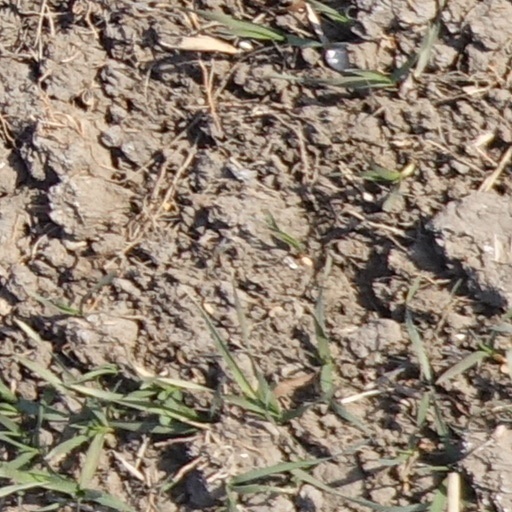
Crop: wheat